Llangedwyn Church in Wales Primary School

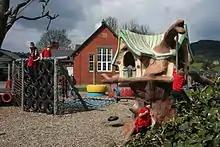
Llangedwyn C in W Primary School

The school has two large classrooms, and a hall used for school and church assemblies, indoor activities, and meals. There is a large tarmac playground, and a well-equipped, brightly coloured adventure playground. A large field adjoins the school, for football, sports days, and various outdoor activities during the summer.